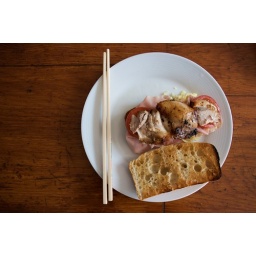
chicken (oven roasted in orange juice+soy sauce) + ham + tomatoes + mozzarella cheese on toasted ciabatta